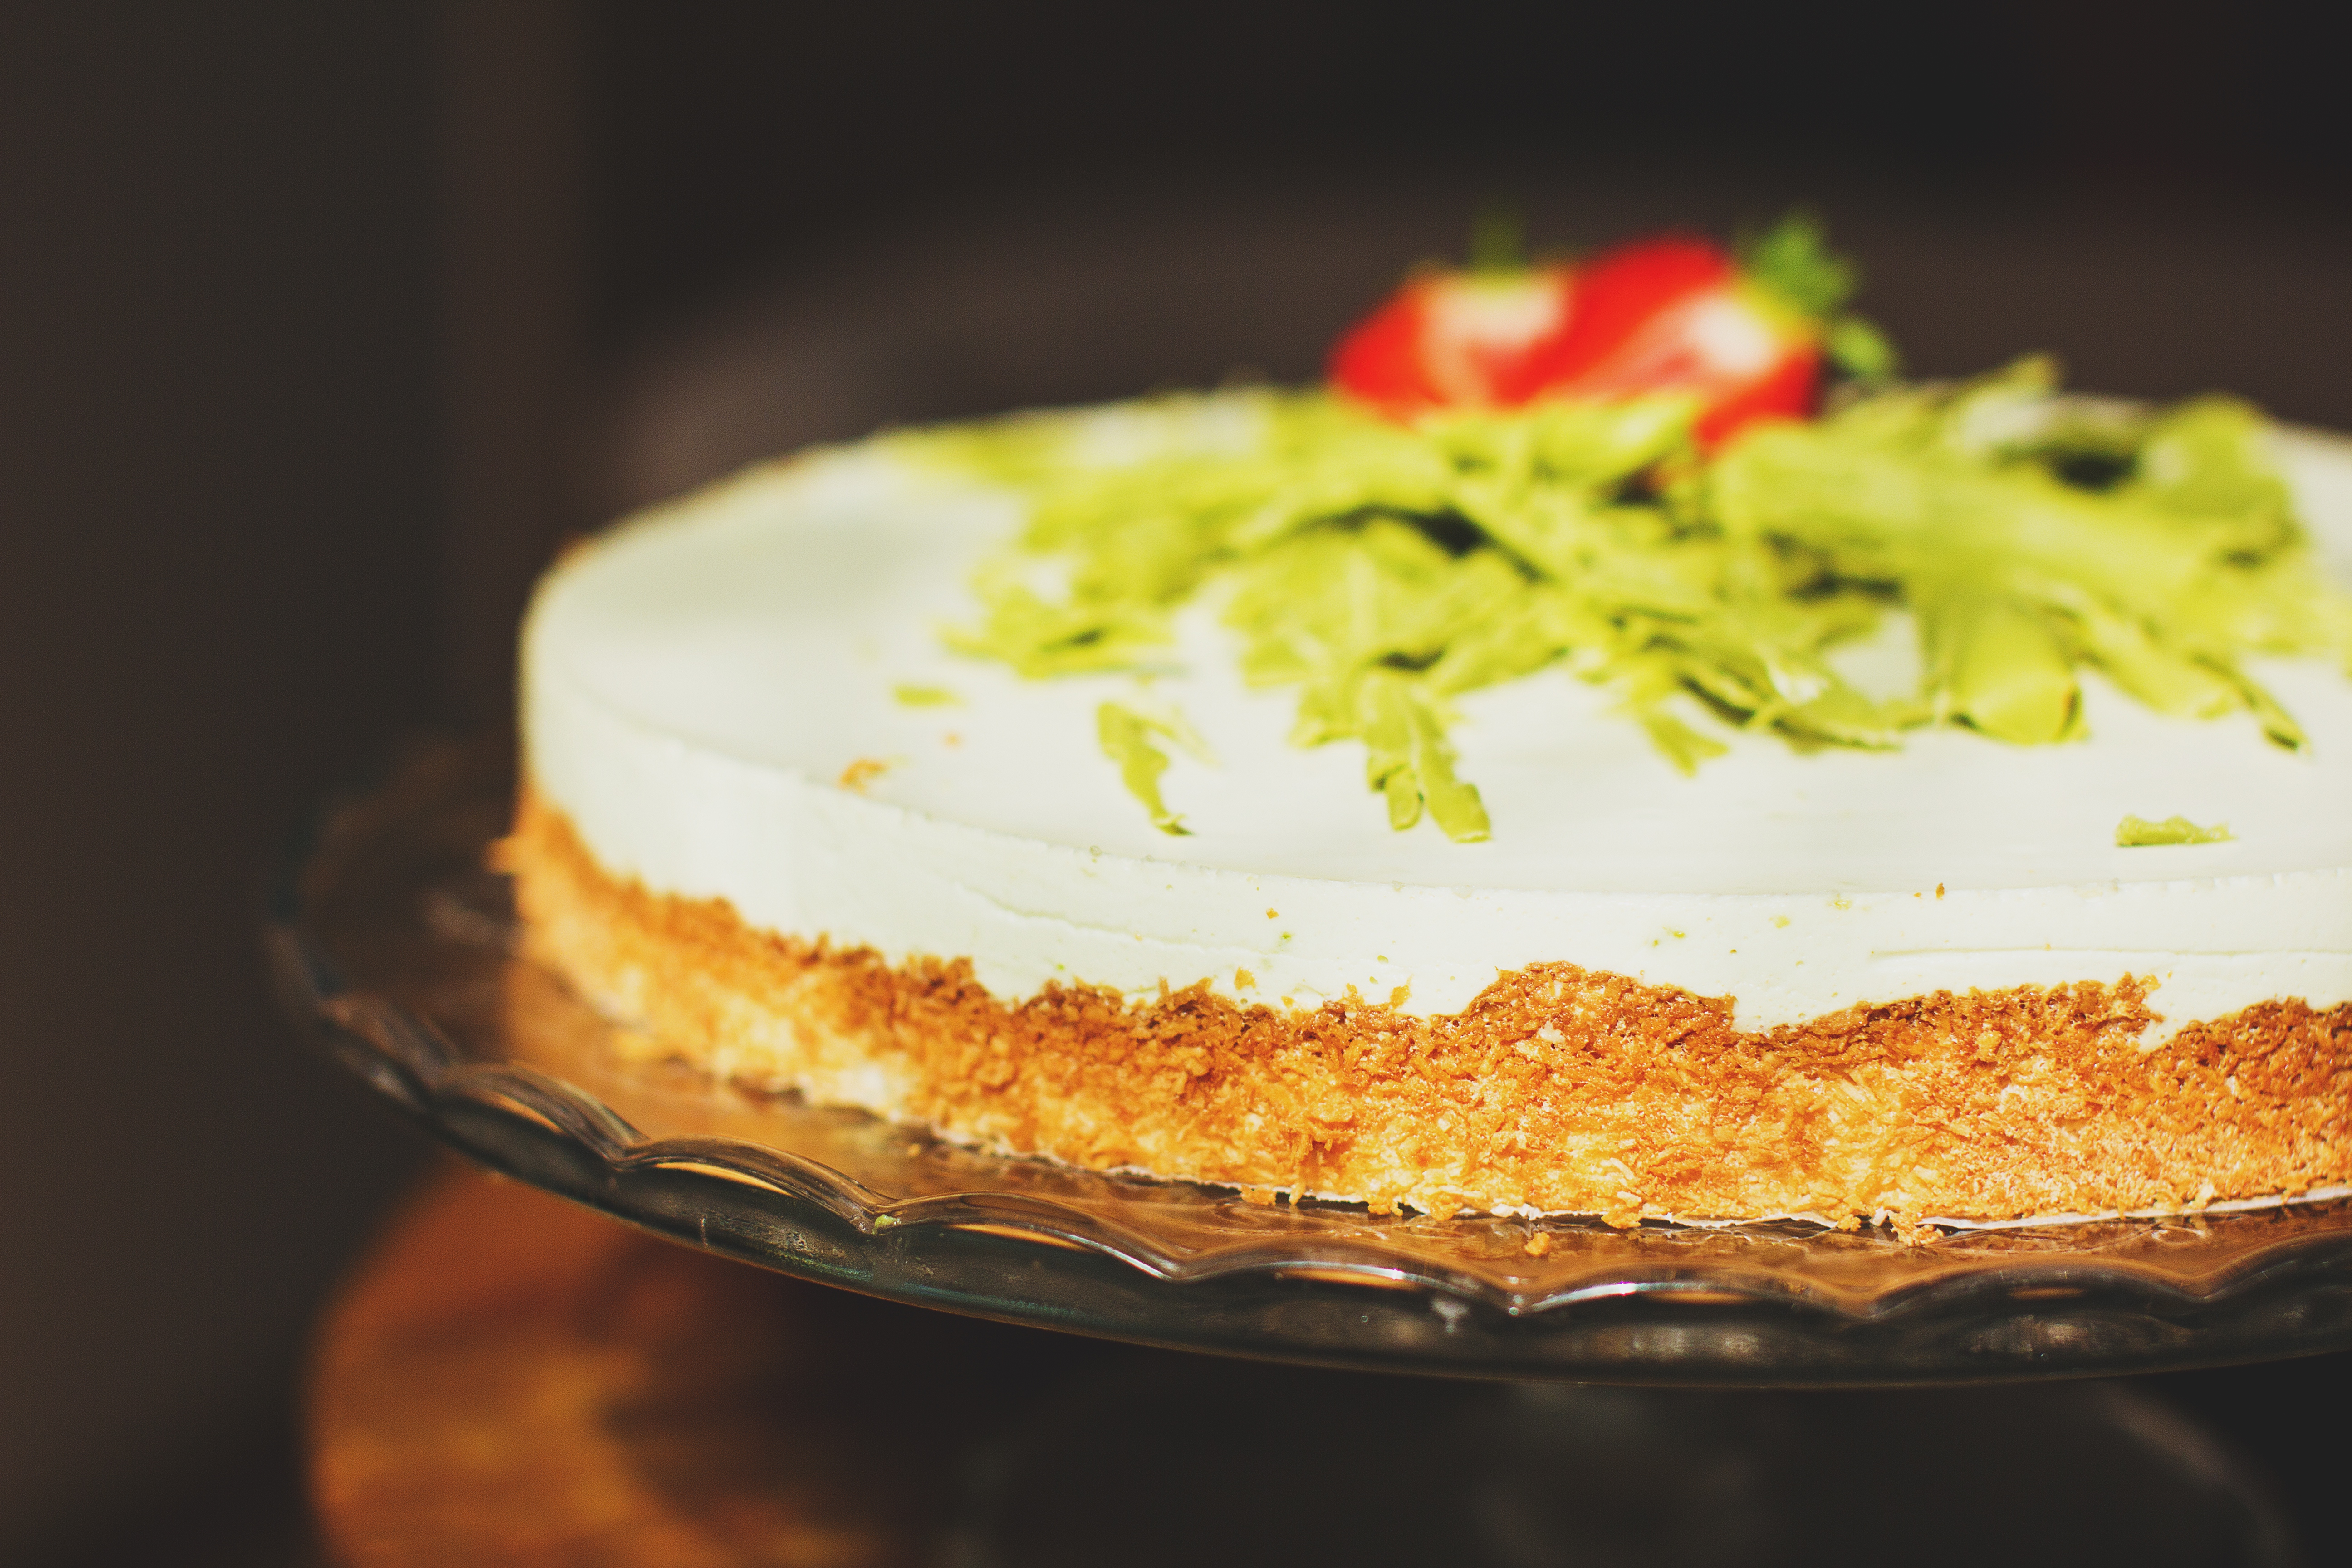
food, dish, cuisine, cake, dessert, ingredient, baked goods, sweetness, buttercream, icing, cream, Chiboust cream, tres leches cake, mascarpone, whipped cream, produce, frozen dessert, baking, cheesecake, torte, coconut cream, bavarian cream, mousse, sponge cake, cassata, kuchen